J. D. Williams (admiral)

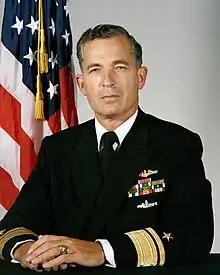
Williams as a Rear Admiral in 1987

James Dale Williams (born October 23, 1935) was a vice admiral in the United States Navy. He is a former commander of the United States Sixth Fleet (from August 1988 – November 1990), Commander of NATO Striking Force in Southern Europe, Commander of the Navy Recruiting Command, and Deputy Chief of Naval Operations for Naval Warfare. He is a 1958 graduate of the United States Naval Academy.